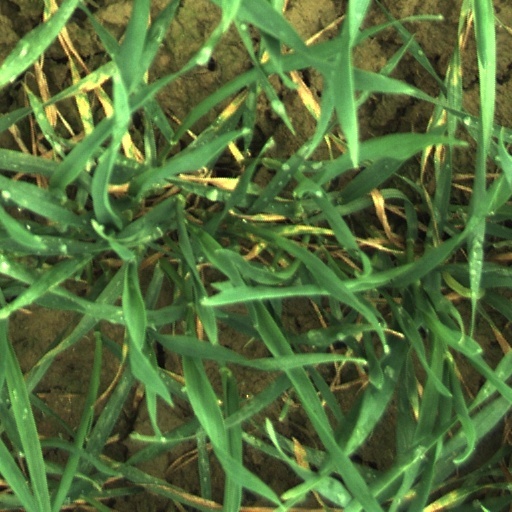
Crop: wheat